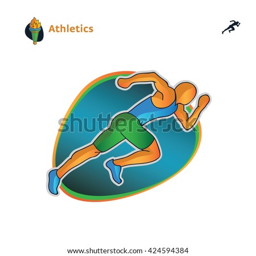
isolated illustration of a runner